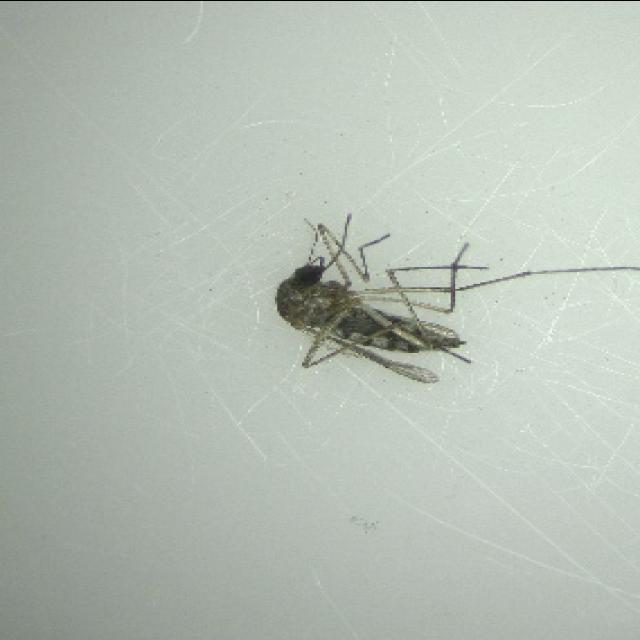
Species: aedes_vexans